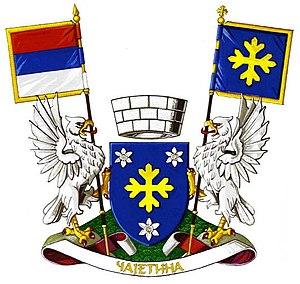
Blason de la ville de Čajetina en Serbie